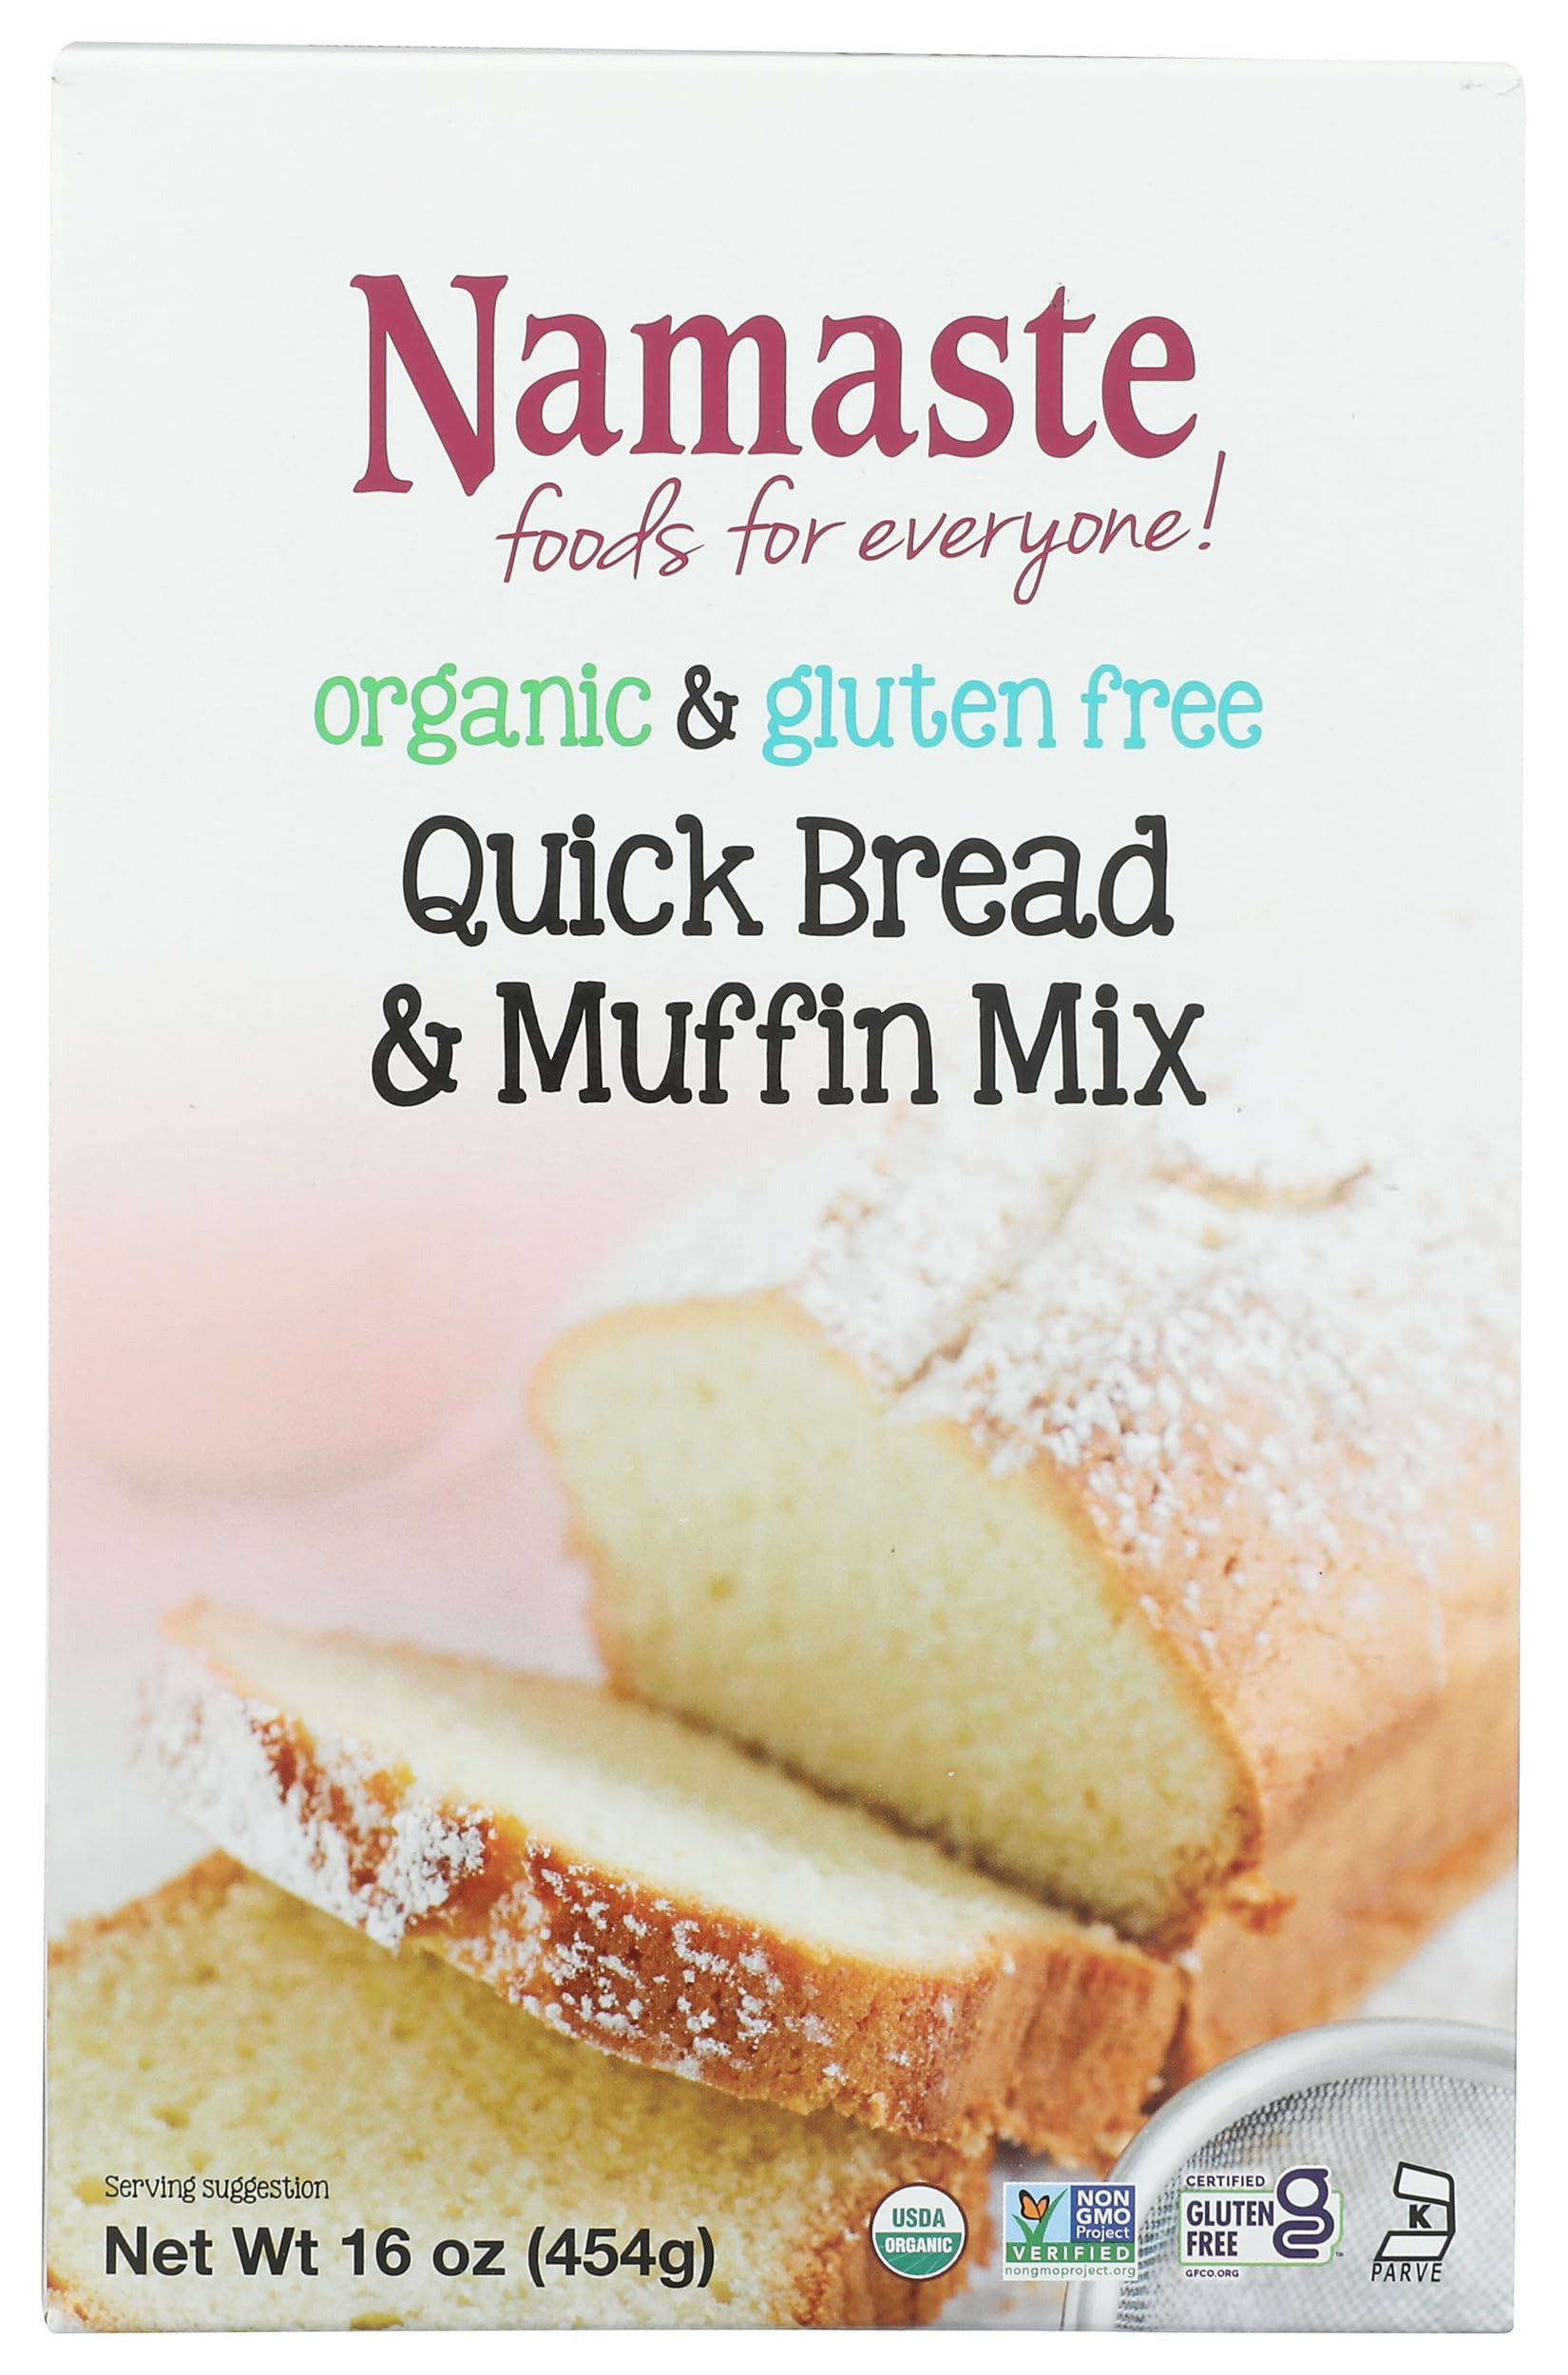
Item Name: Namaste Foods Organic Gluten Free Quick Bread & Muffin Mix, 16 Ounce – Allergen Free
Bullet Point 1: Gluten Free Certified
Bullet Point 2: USDA Organic Certified
Bullet Point 3: Non-GMO Project Verified
Bullet Point 4: Soy free, nut free, dairy free, peanut free, wheat free
Bullet Point 5: Made in a Dedicated Top 11 Allergen Free Facility
Bullet Point 6: Product of USA
Bullet Point 7: Packaged in 100% Recycled Paperboard
Value: 16.0
Unit: Ounce

Price: 9.53